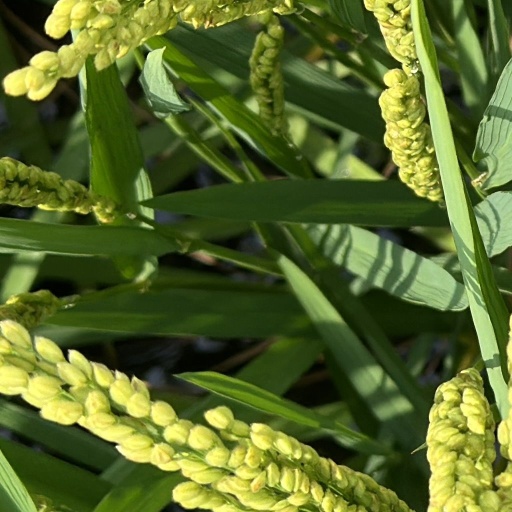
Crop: rice